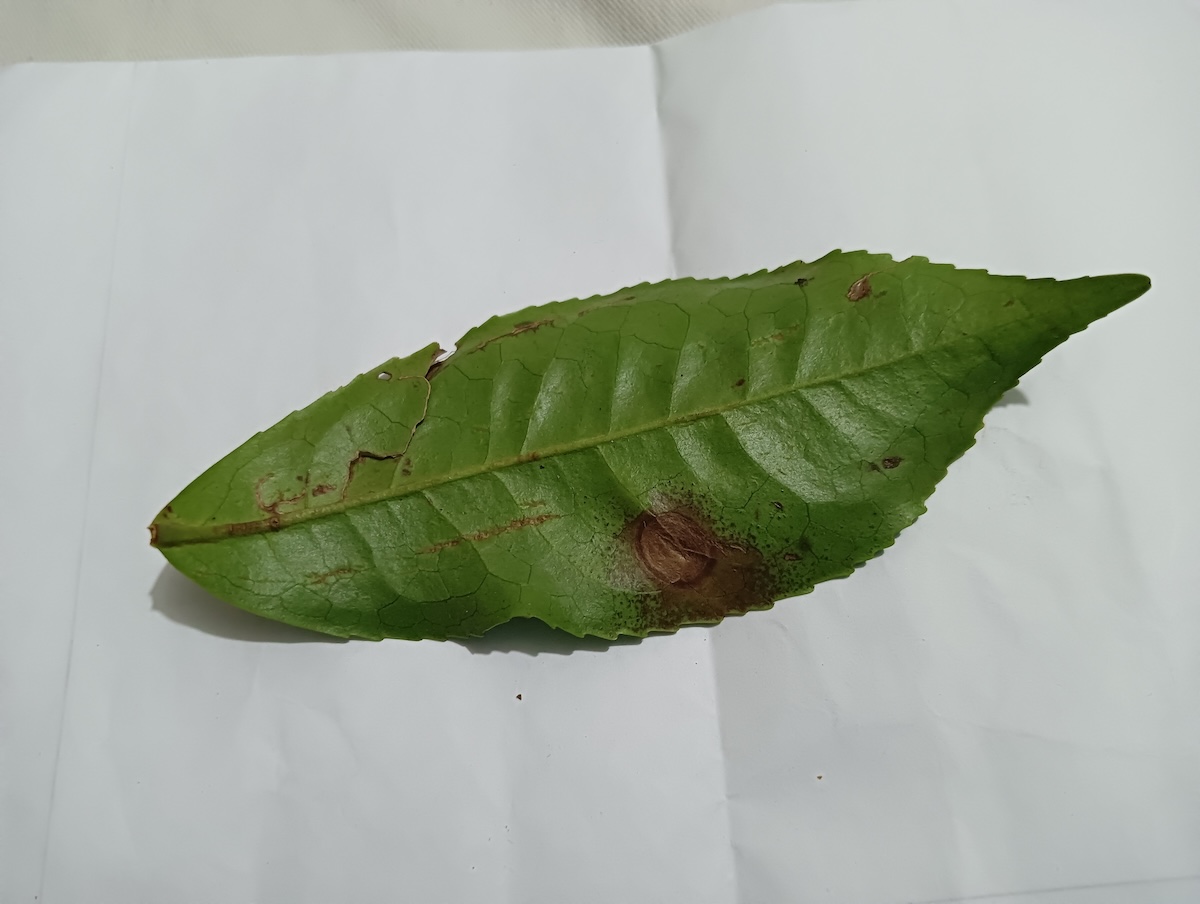
Label: Gray Blight